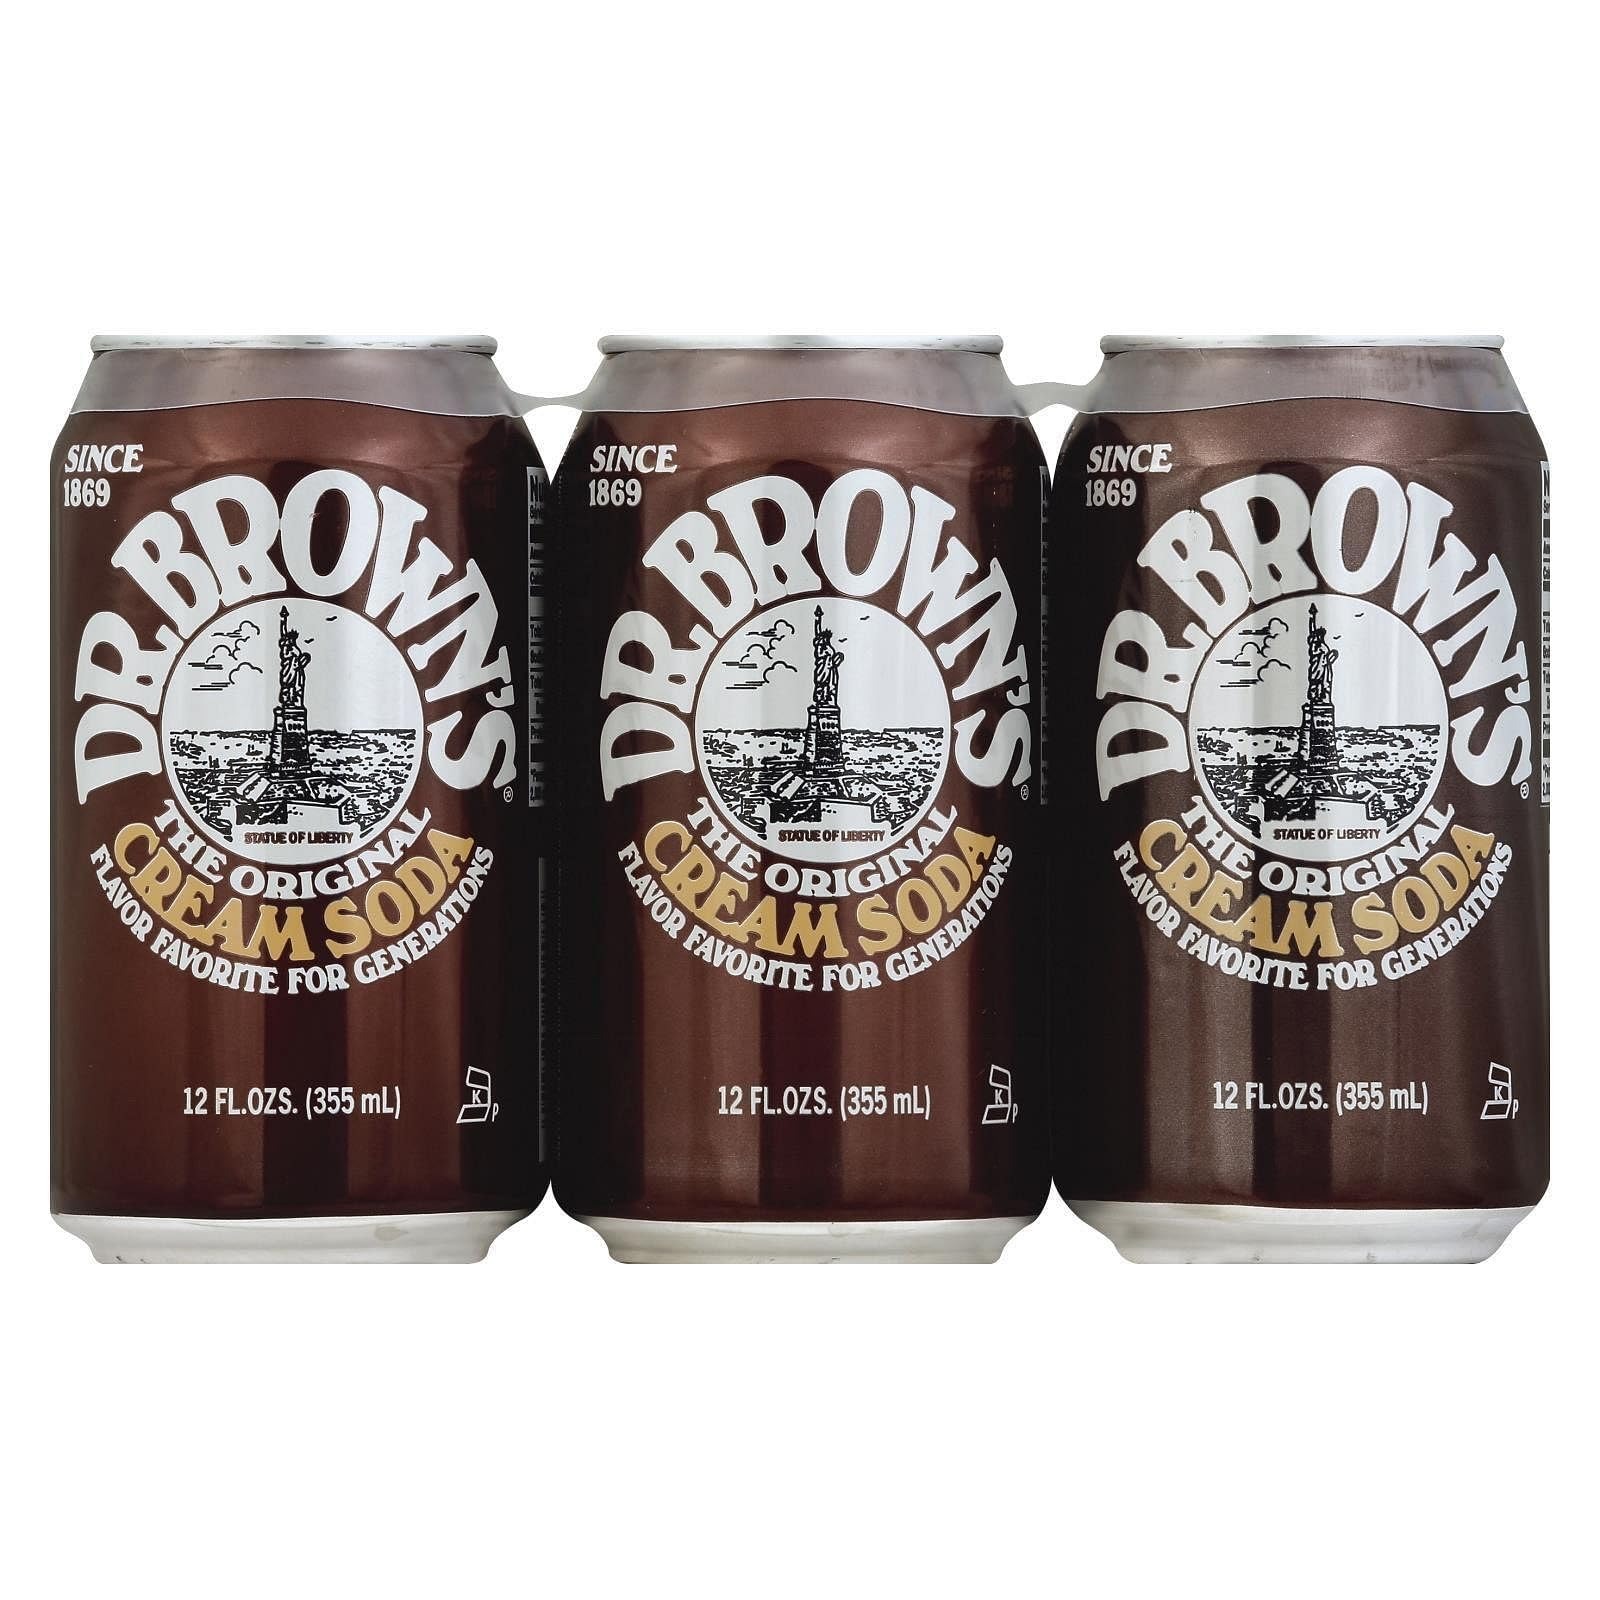
Item Name: SODA CREME 6PK
Product Description: Soda Soft Drinks
Value: 72.0
Unit: Fl Oz

Price: 5.99